Love Lake, Dubai

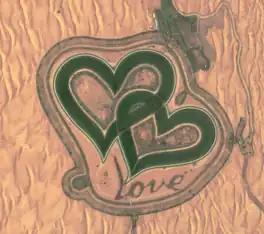
Love Lake, Dubai

Love Lake is an artificial lake shaped like a heart. It is part of the Qudra Lakes in Saih Al Salam, Dubai, United Arab Emirates. There are mesquite trees all around the lake. This is a popular spot in the Al Marmoum area of Bab Al Shams Desert.